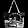
Label: Bag